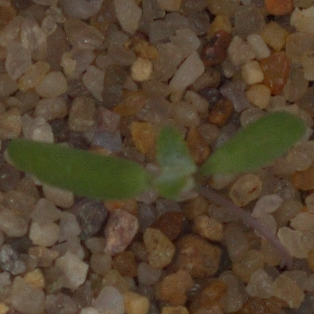
Label: fat_hen